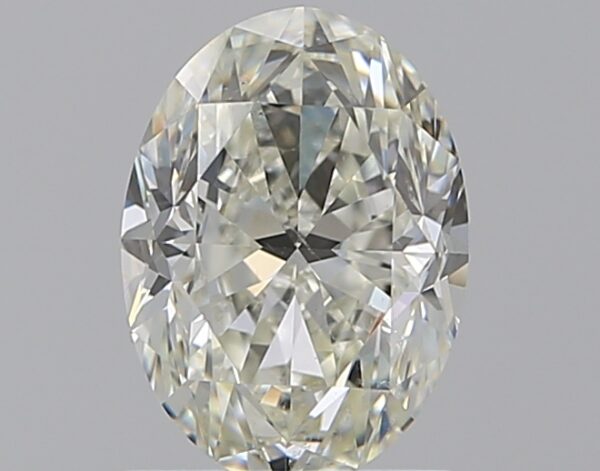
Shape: oval
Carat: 1.51
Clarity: SI1
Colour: K
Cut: GD
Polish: EX
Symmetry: EX
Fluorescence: N
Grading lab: GIA
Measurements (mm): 8.44 x 6.1 x 4.19